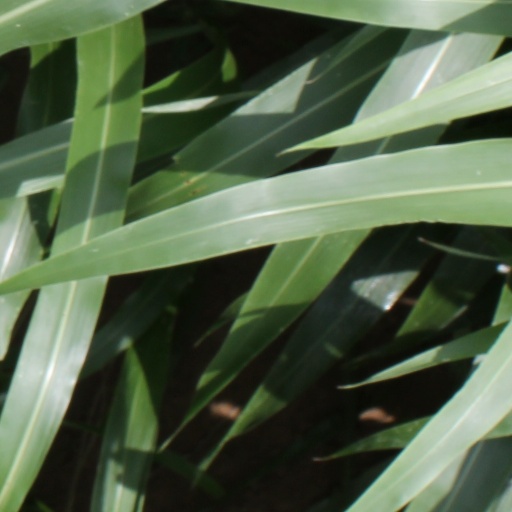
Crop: sorghum